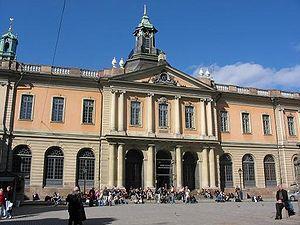
OMX AB est le nom du marché boursier historique d'Europe du Nord. Il comprend les marchés financiers de Stockholm, Helsinki, Copenhague, Reykjavik, Tallinn, Riga et Vilnius. Son siège est à Stockholm.